William Vyse (priest)

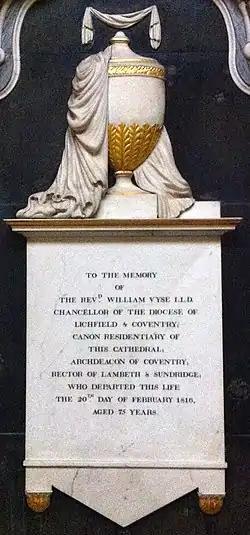
Memorial to William Vyse in Lichfield Cathedral

The Ven. William Vyse, FRS, FSA (30 October 1742 in Lichfield – 20 February 1816 in Lambeth) was Archdeacon of Coventry from 1793 until his death, and Chancellor of Lichfield from 1798.